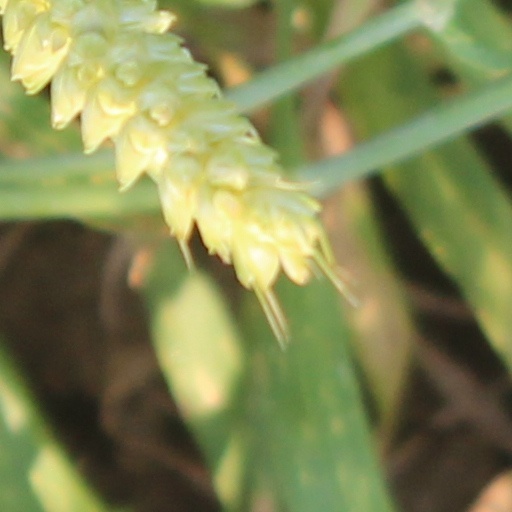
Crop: wheat